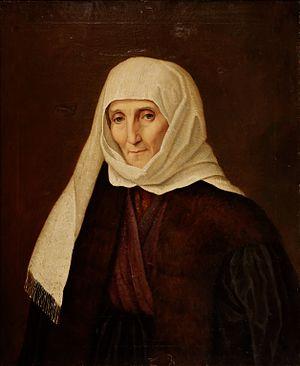
Titu Maiorescu est une figure de la renaissance culturelle roumaine, avocat, essayiste, critique littéraire, franc-maçon, homme d'État, ministre de l'intérieur et membre fondateur de l'Académie roumaine et de la société littéraire Junimea. Auteur de la théorie sociologique des « formes sans fond », il a été le chef de file de la société littéraire Junimea et la « pierre angulaire » sur laquelle repose l’œuvre de Mihai Eminescu, de Ion Luca Caragiale et de Ioan Slavici.